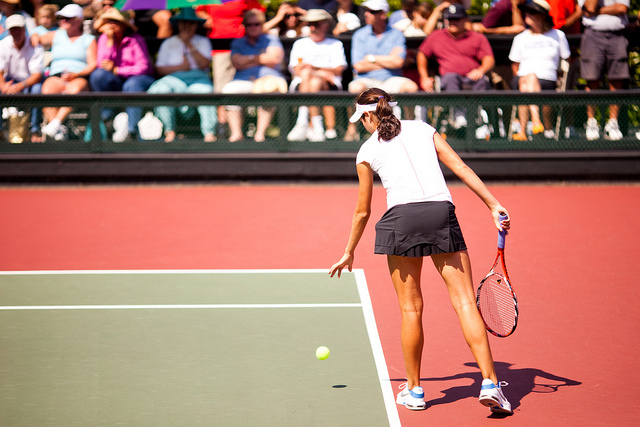
một người phụ nữ đang cầm vợt tennis và đứng cạnh quả bóng